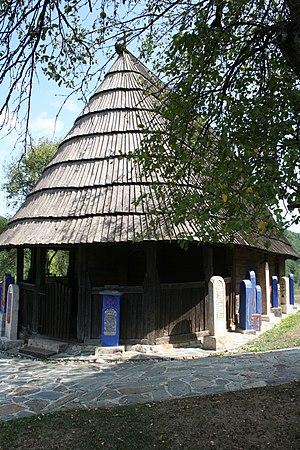
L'éparchie de Žiča est une éparchie, c'est-à-dire une circonscription de l'Église orthodoxe serbe. Située au sud-est de la Serbie, elle a son siège à Kraljevo ; en 2006, elle est dirigée par l'évêque Justin.
Cet article recense les monuments culturels du district de Zlatibor en Serbie.
L'église en bois Saint-Georges de Seča Reka est une église orthodoxe serbe située à Seča Reka, dans le district de Zlatibor et dans la municipalité de Kosjerić en Serbie. Elle est inscrite sur la liste des monuments culturels de grande importance de la République de Serbie.
Seča Reka est un village de Serbie situé dans la municipalité de Kosjerić, district de Zlatibor. Au recensement de 2011, il comptait 719 habitants.